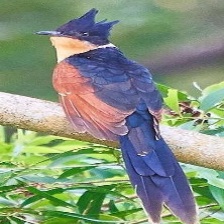
Species: CHESTNUT WINGED CUCKOO
Scientific name:  CLAMATOR COROMANDUS